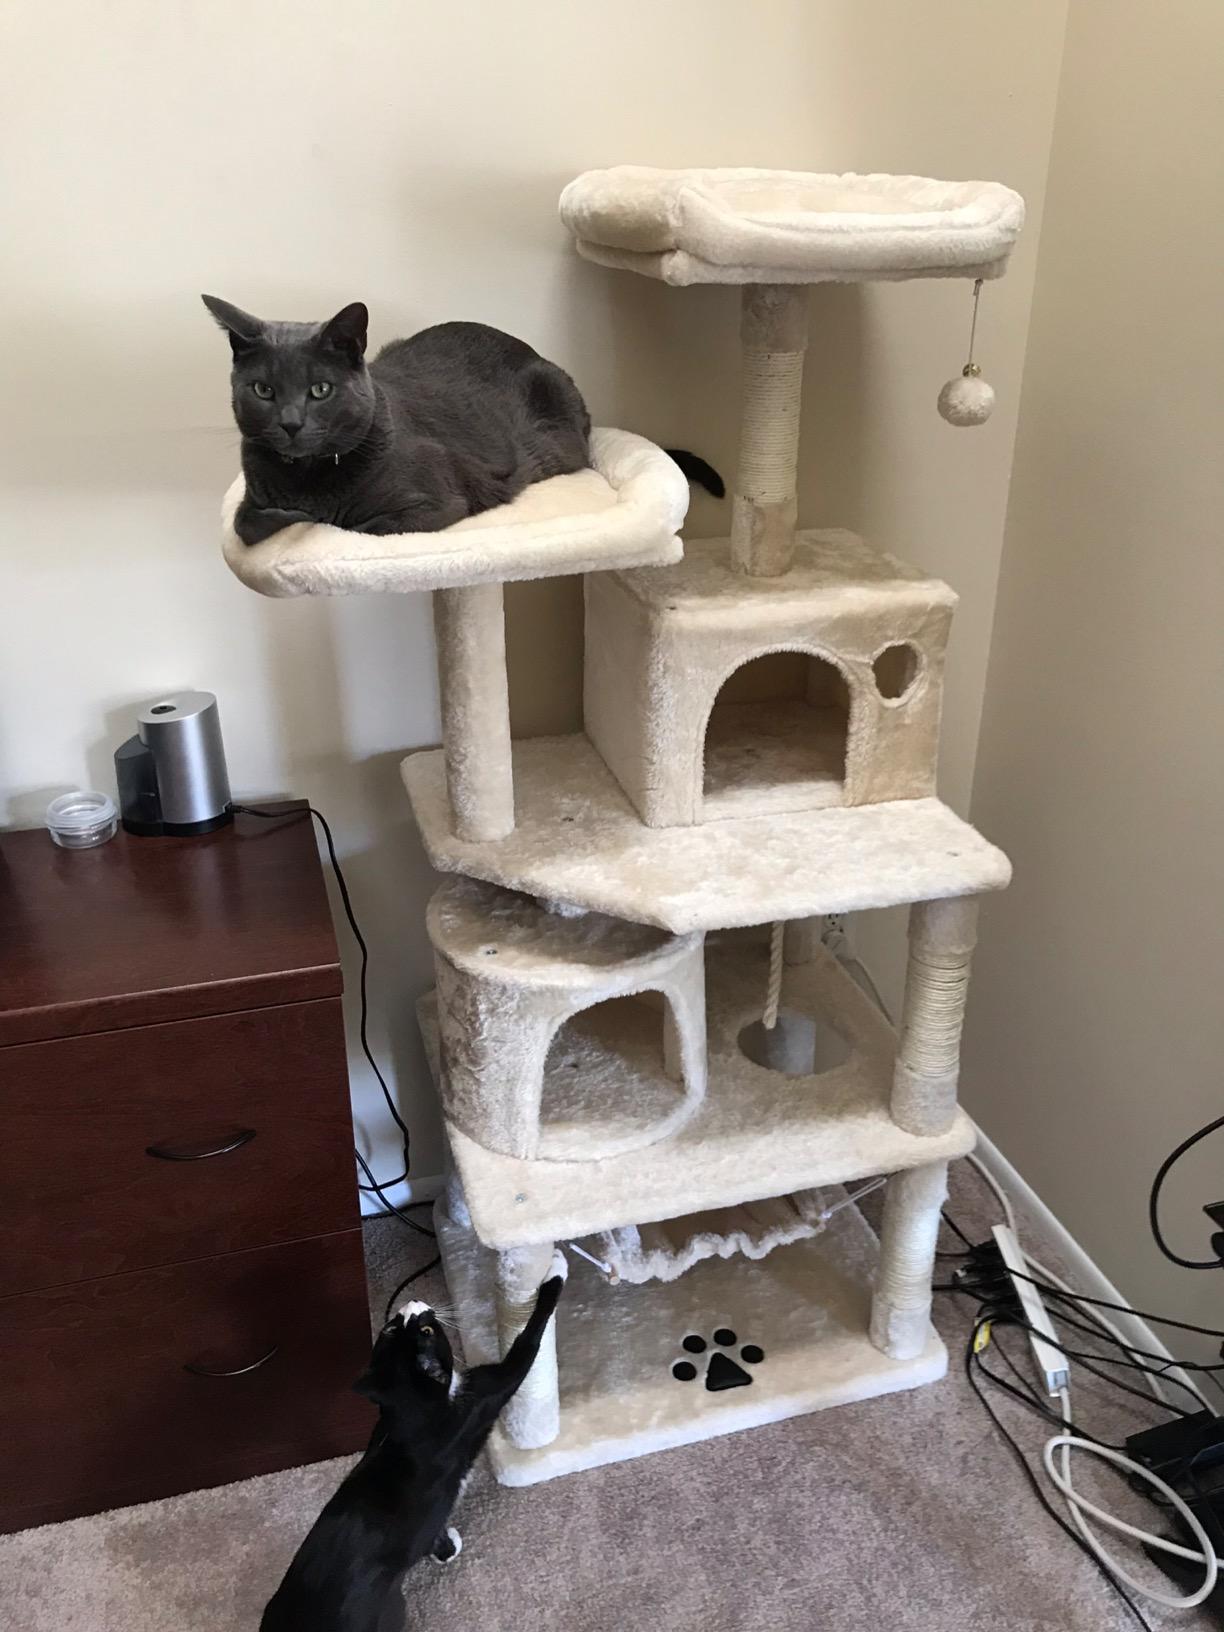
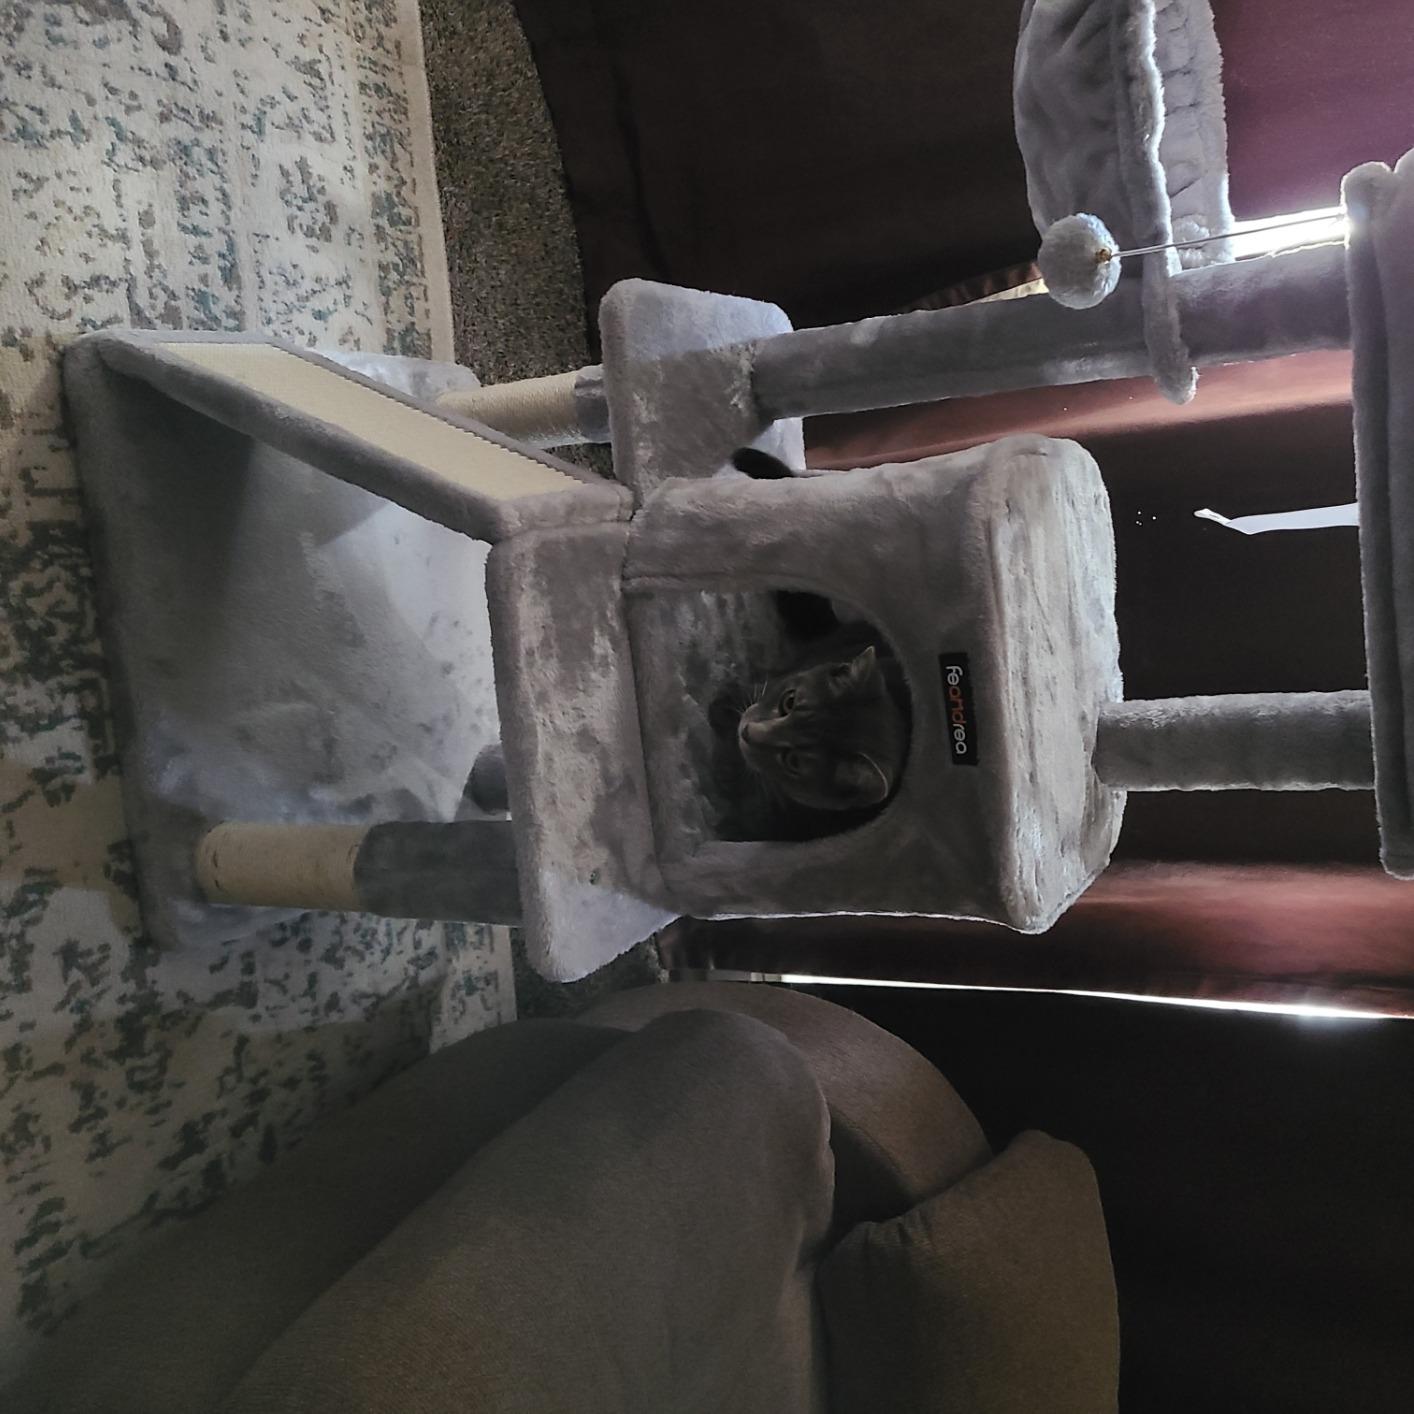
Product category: items_cat tree
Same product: no